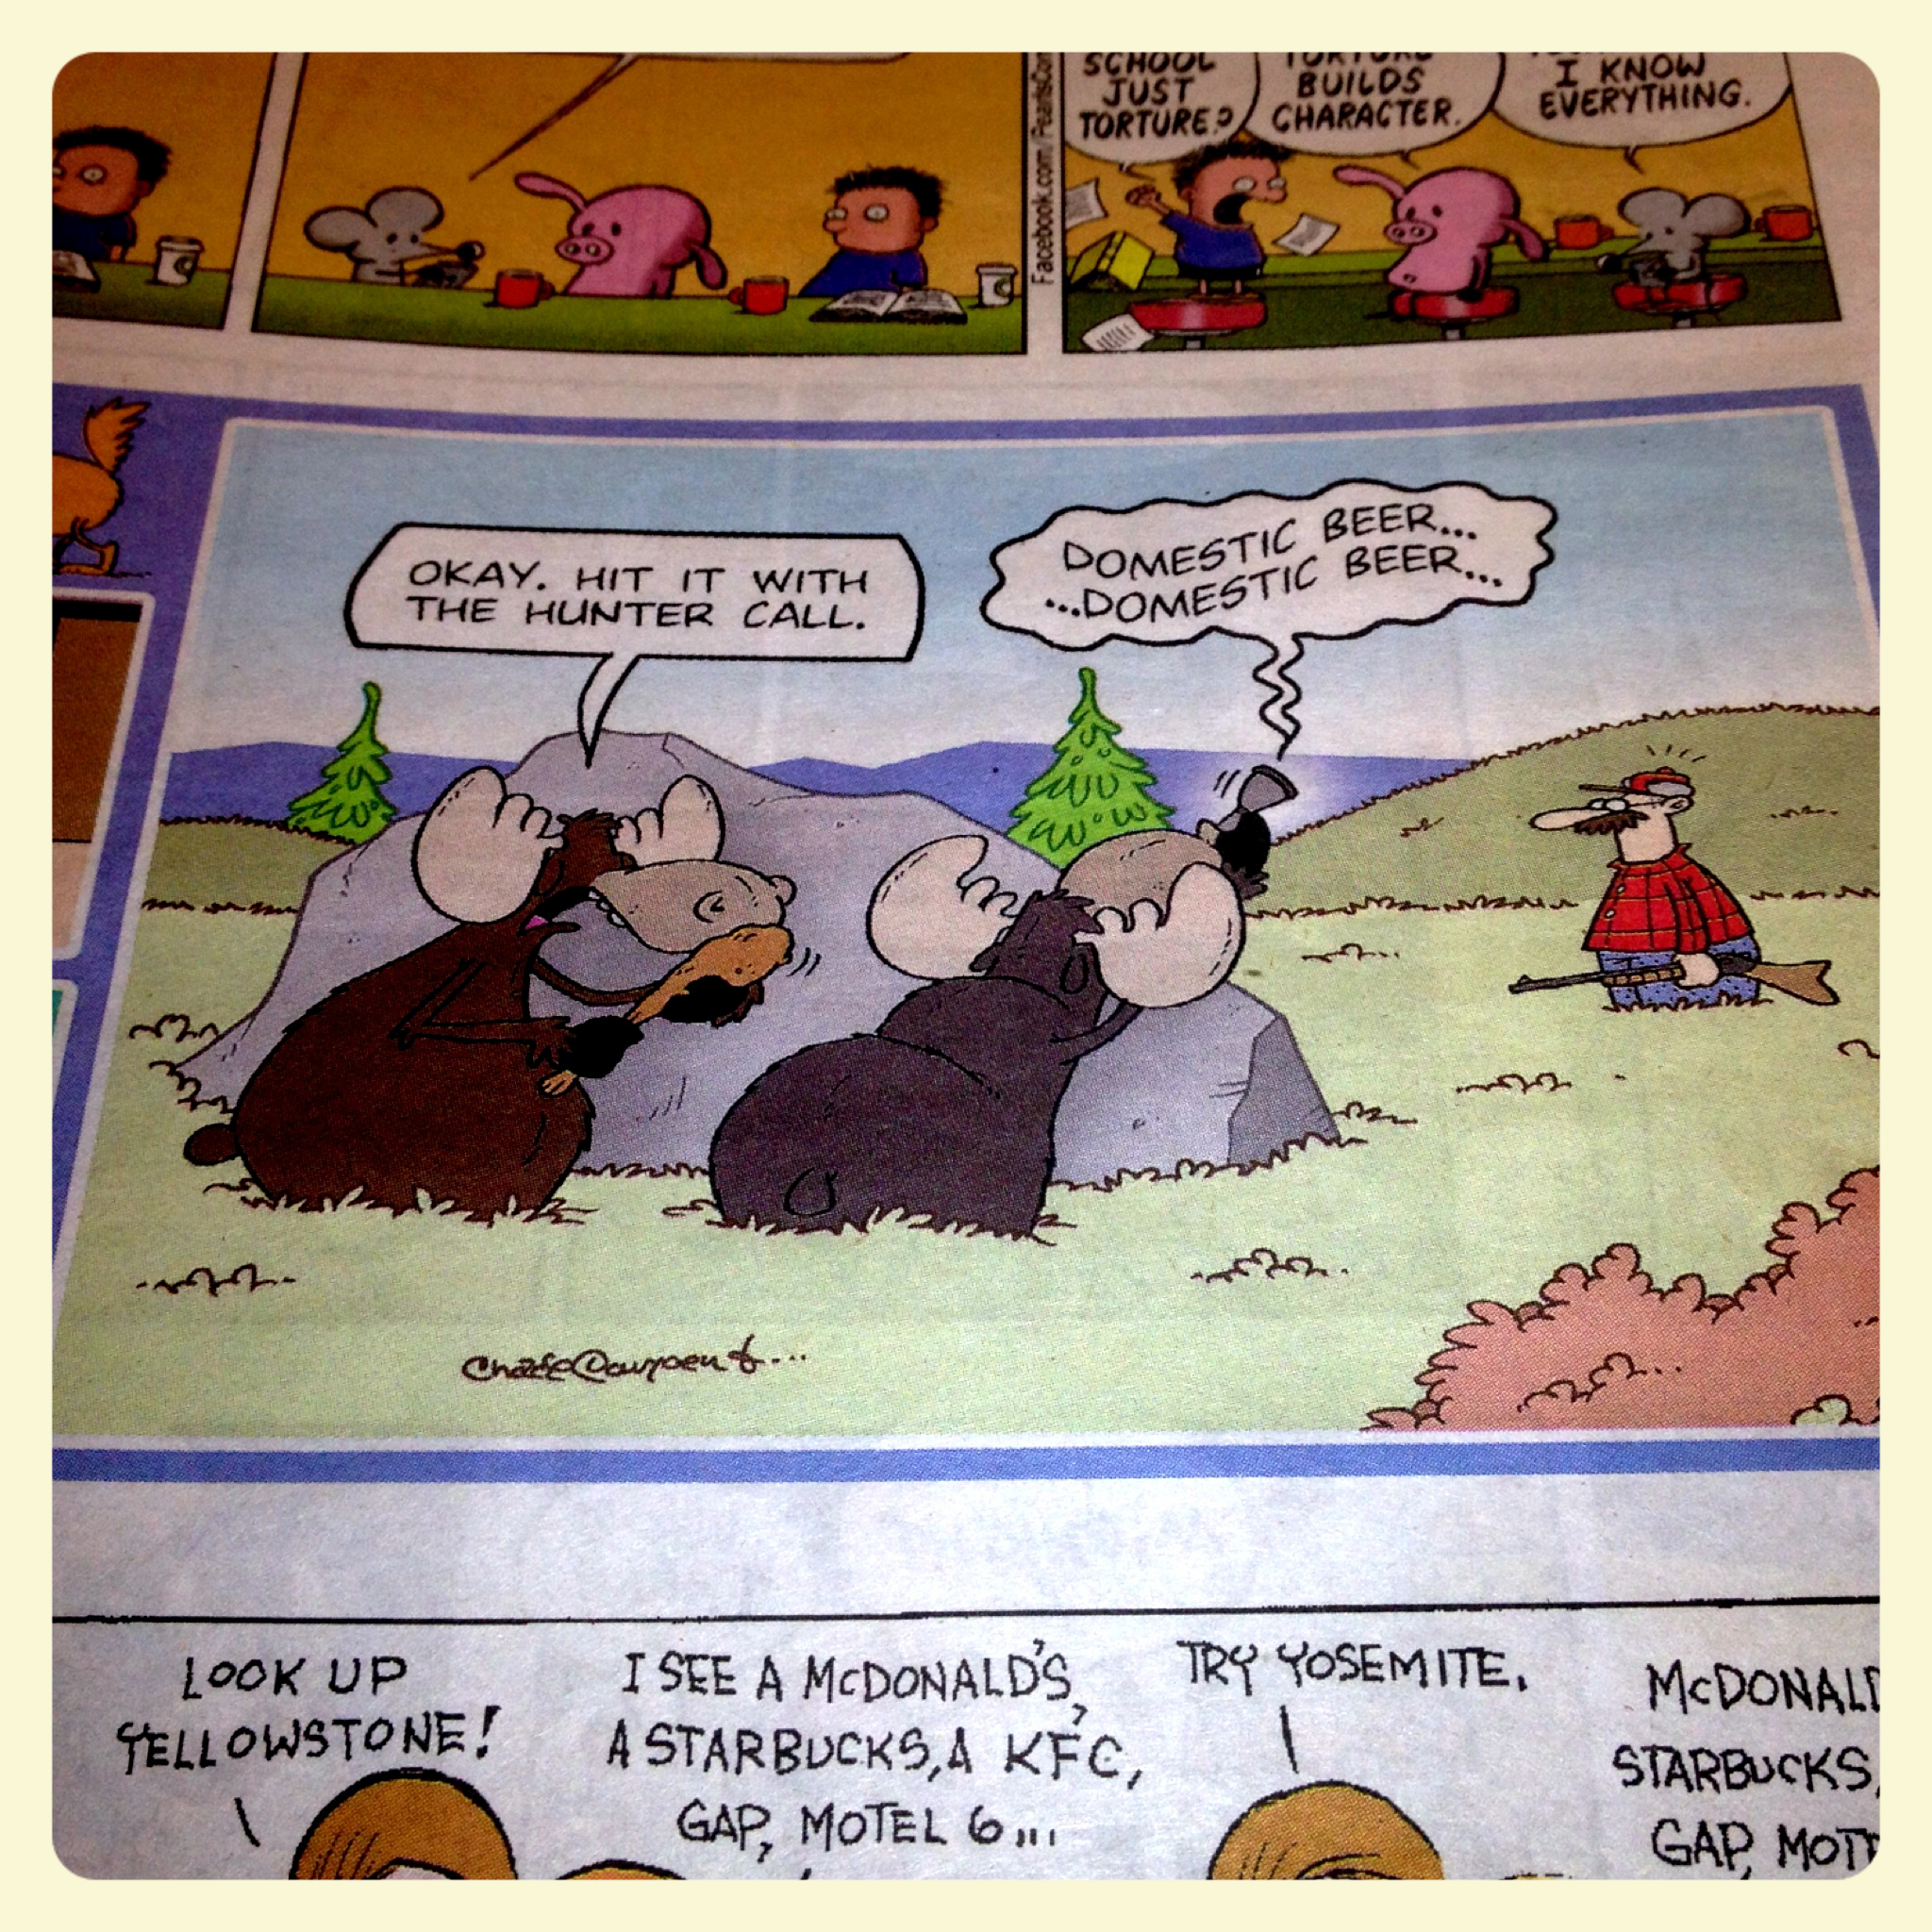
iphone, newspaper, square, beer, moose, cropped, comic, hunter, comics, strip, tundra, cartoon, fotor, piclab, funnies, chadcarpenter